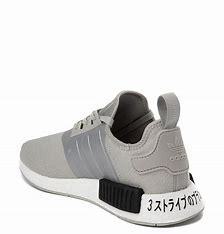
Brand: adidas
Model: NMD_R1 Athletic